German football league system

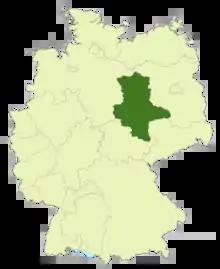
Saxony-Anhalt Football Association

The Saxony-Anhalt Football Association league system is the association league systems in the state of Saxony-Anhalt and starts at level six of the German league system with the Verbandsliga Sachsen-Anhalt on top. The current (2016–17 season) champions are 1. FC Lok Stendal. The champions are directly promoted to Oberliga Nordost.